Aristarchus of Samos

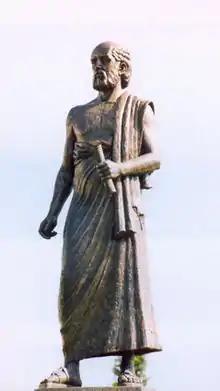
Statue of Aristarchus of Samos at the Aristotle University of Thessaloniki

Aristarchus of Samos was an ancient Greek astronomer and mathematician who presented the first known heliocentric model that placed the Sun at the center of the universe, with the Earth revolving around the Sun once a year and rotating about its axis once a day. He also supported the theory of Anaxagoras according to which the Sun was just another star.